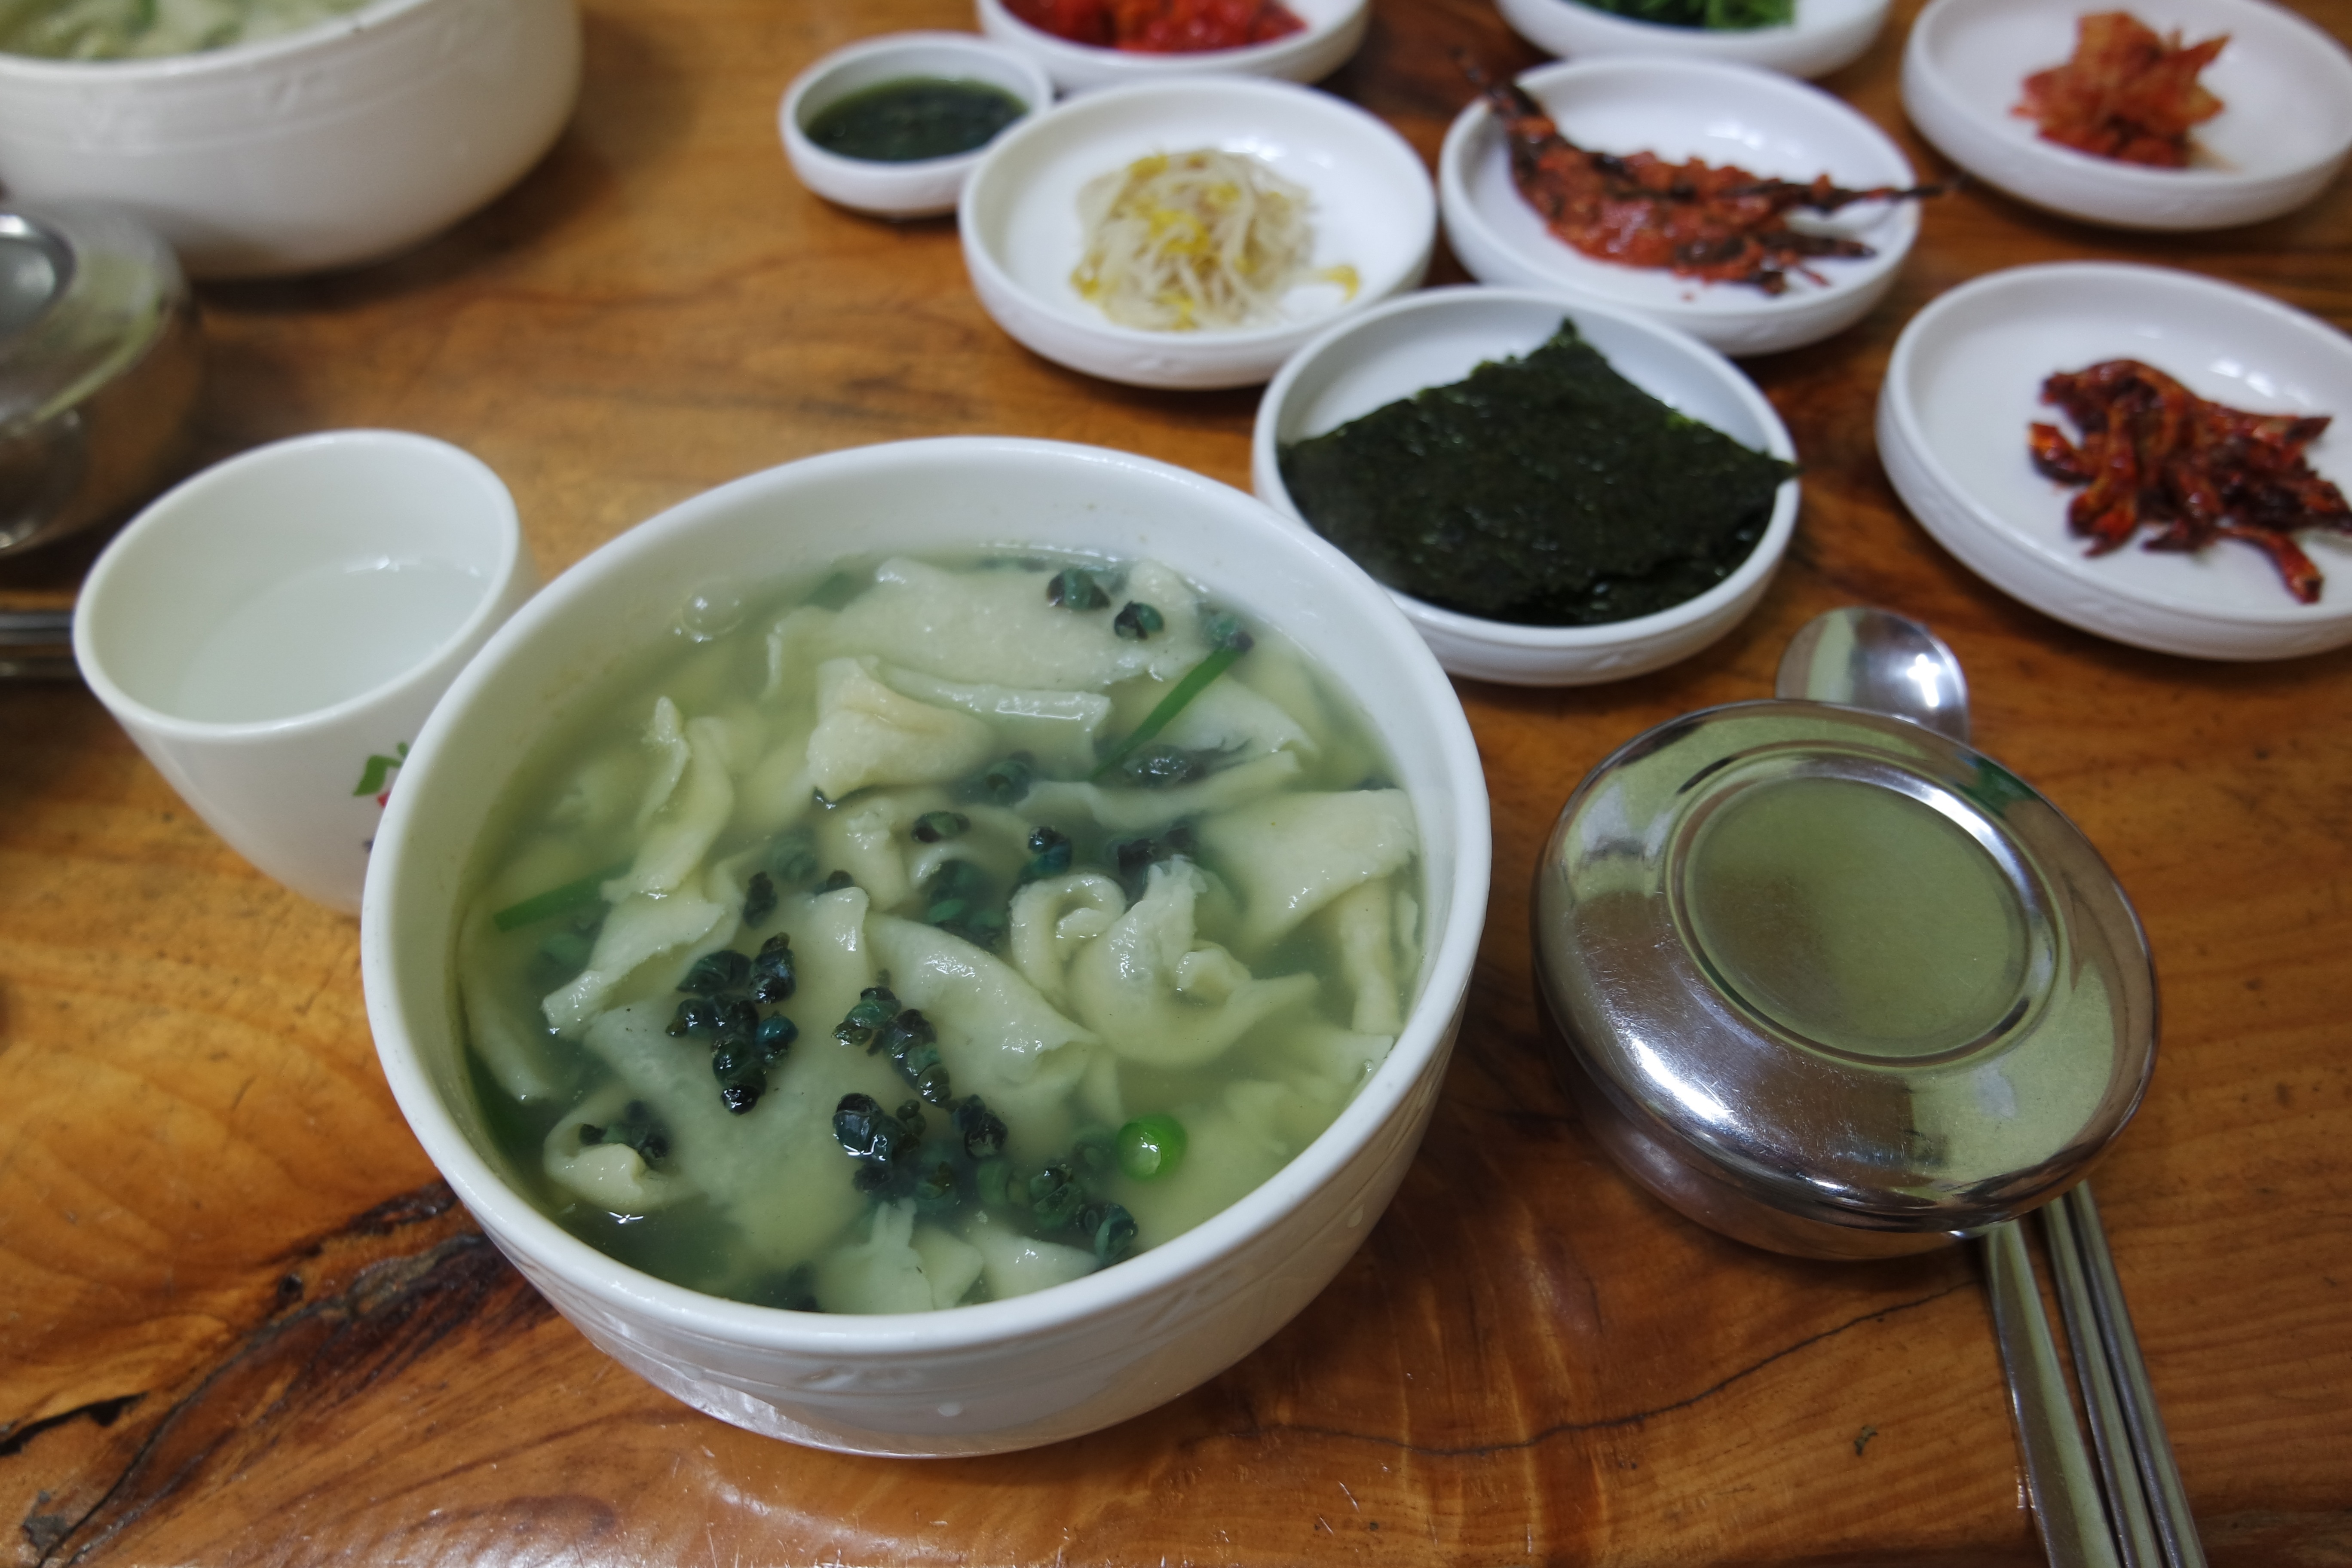
dish, meal, food, cooking, produce, eat, lunch, cuisine, delicious, soup, asian food, dining, bob, food photography, delicious food, dining room, korean, republic of korea, korean food, side dish, chinese food, things to eat, sujebi